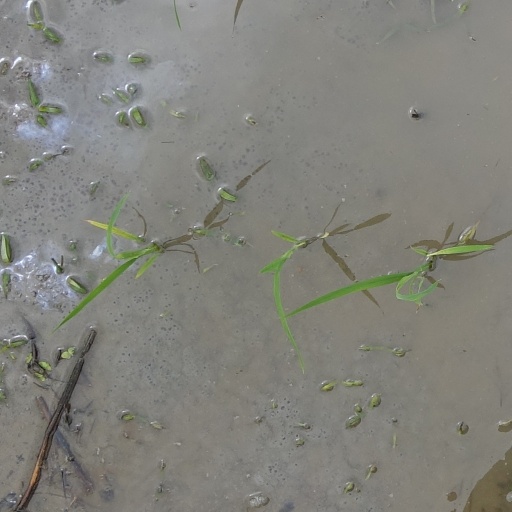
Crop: rice